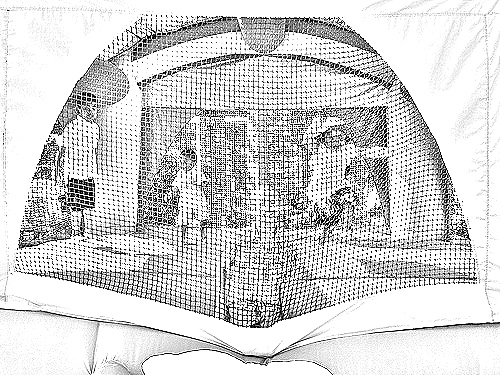
Portrait style: Sketch Portrait